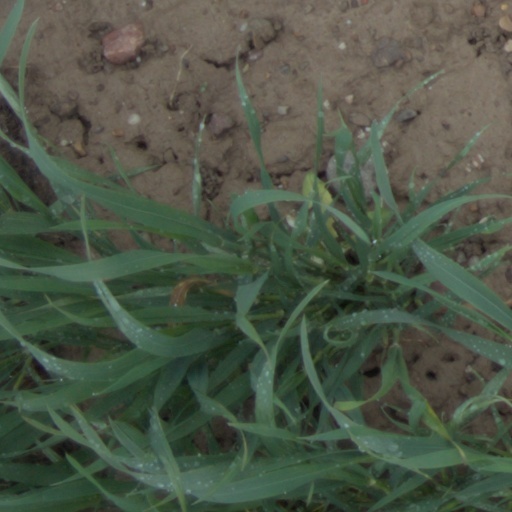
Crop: wheat